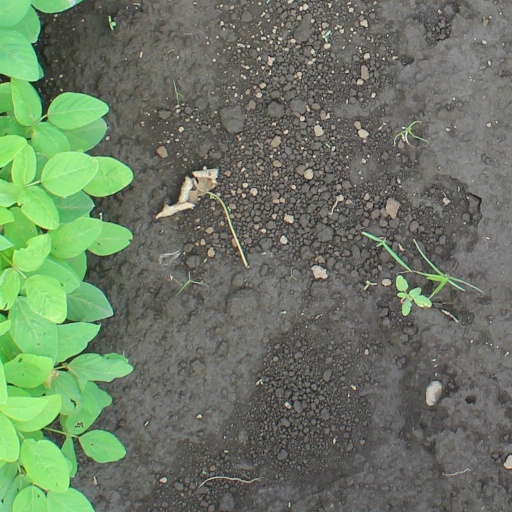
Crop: soybean